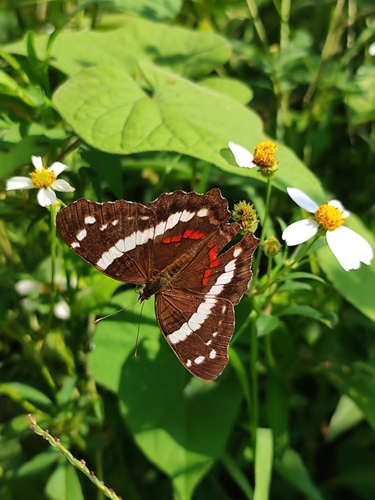
Scientific name: Anartia fatima
Common name: Banded peacock
Family: Nymphalidae
Order: Lepidoptera
Pollinator type: Primary pollinator
Habitat: Open areas and gardens
Geographic range: South America
Conservation status: Least Concern